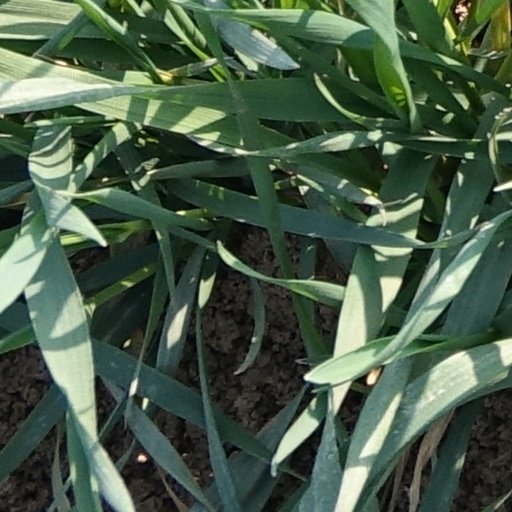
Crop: wheat